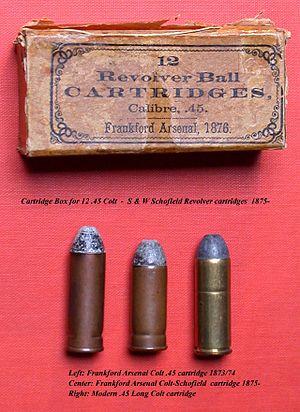
Le Colt Single Action Army, ou Colt Peacemaker, est un revolver avec platine simple action et un barillet de 6 cartouches. Il a été développé pour la cavalerie des États-Unis par la société Colt en 1872 et adopté par l'armée américaine en 1873 au calibre .45 Long Colt. C'était peut-être l’arme la plus répandue dans le Far West américain, coûtant à l'époque 13 dollars pièce, prix facturé à l'armée, sur le marché civil, le prix était de 17 $ en 1875 et de 16 $ en 1897. Cette arme a été fabriquée jusqu'en 1941, avec un total de presque 360 000 unités produites dans une trentaine de calibres, du .22 Rimfire au calibre anglais .476 ELEY. À la demande du public, la production reprendra en 1955 avec le numéro de série 0001SA pour atteindre 99999SA en 1978 pour continuer au numéro SA01001.
La cartouche .45 Colt a été présentée par la firme Colt en 1873 pour le célèbre Colt Single Action Army plus connu sous le nom de Peacemaker.